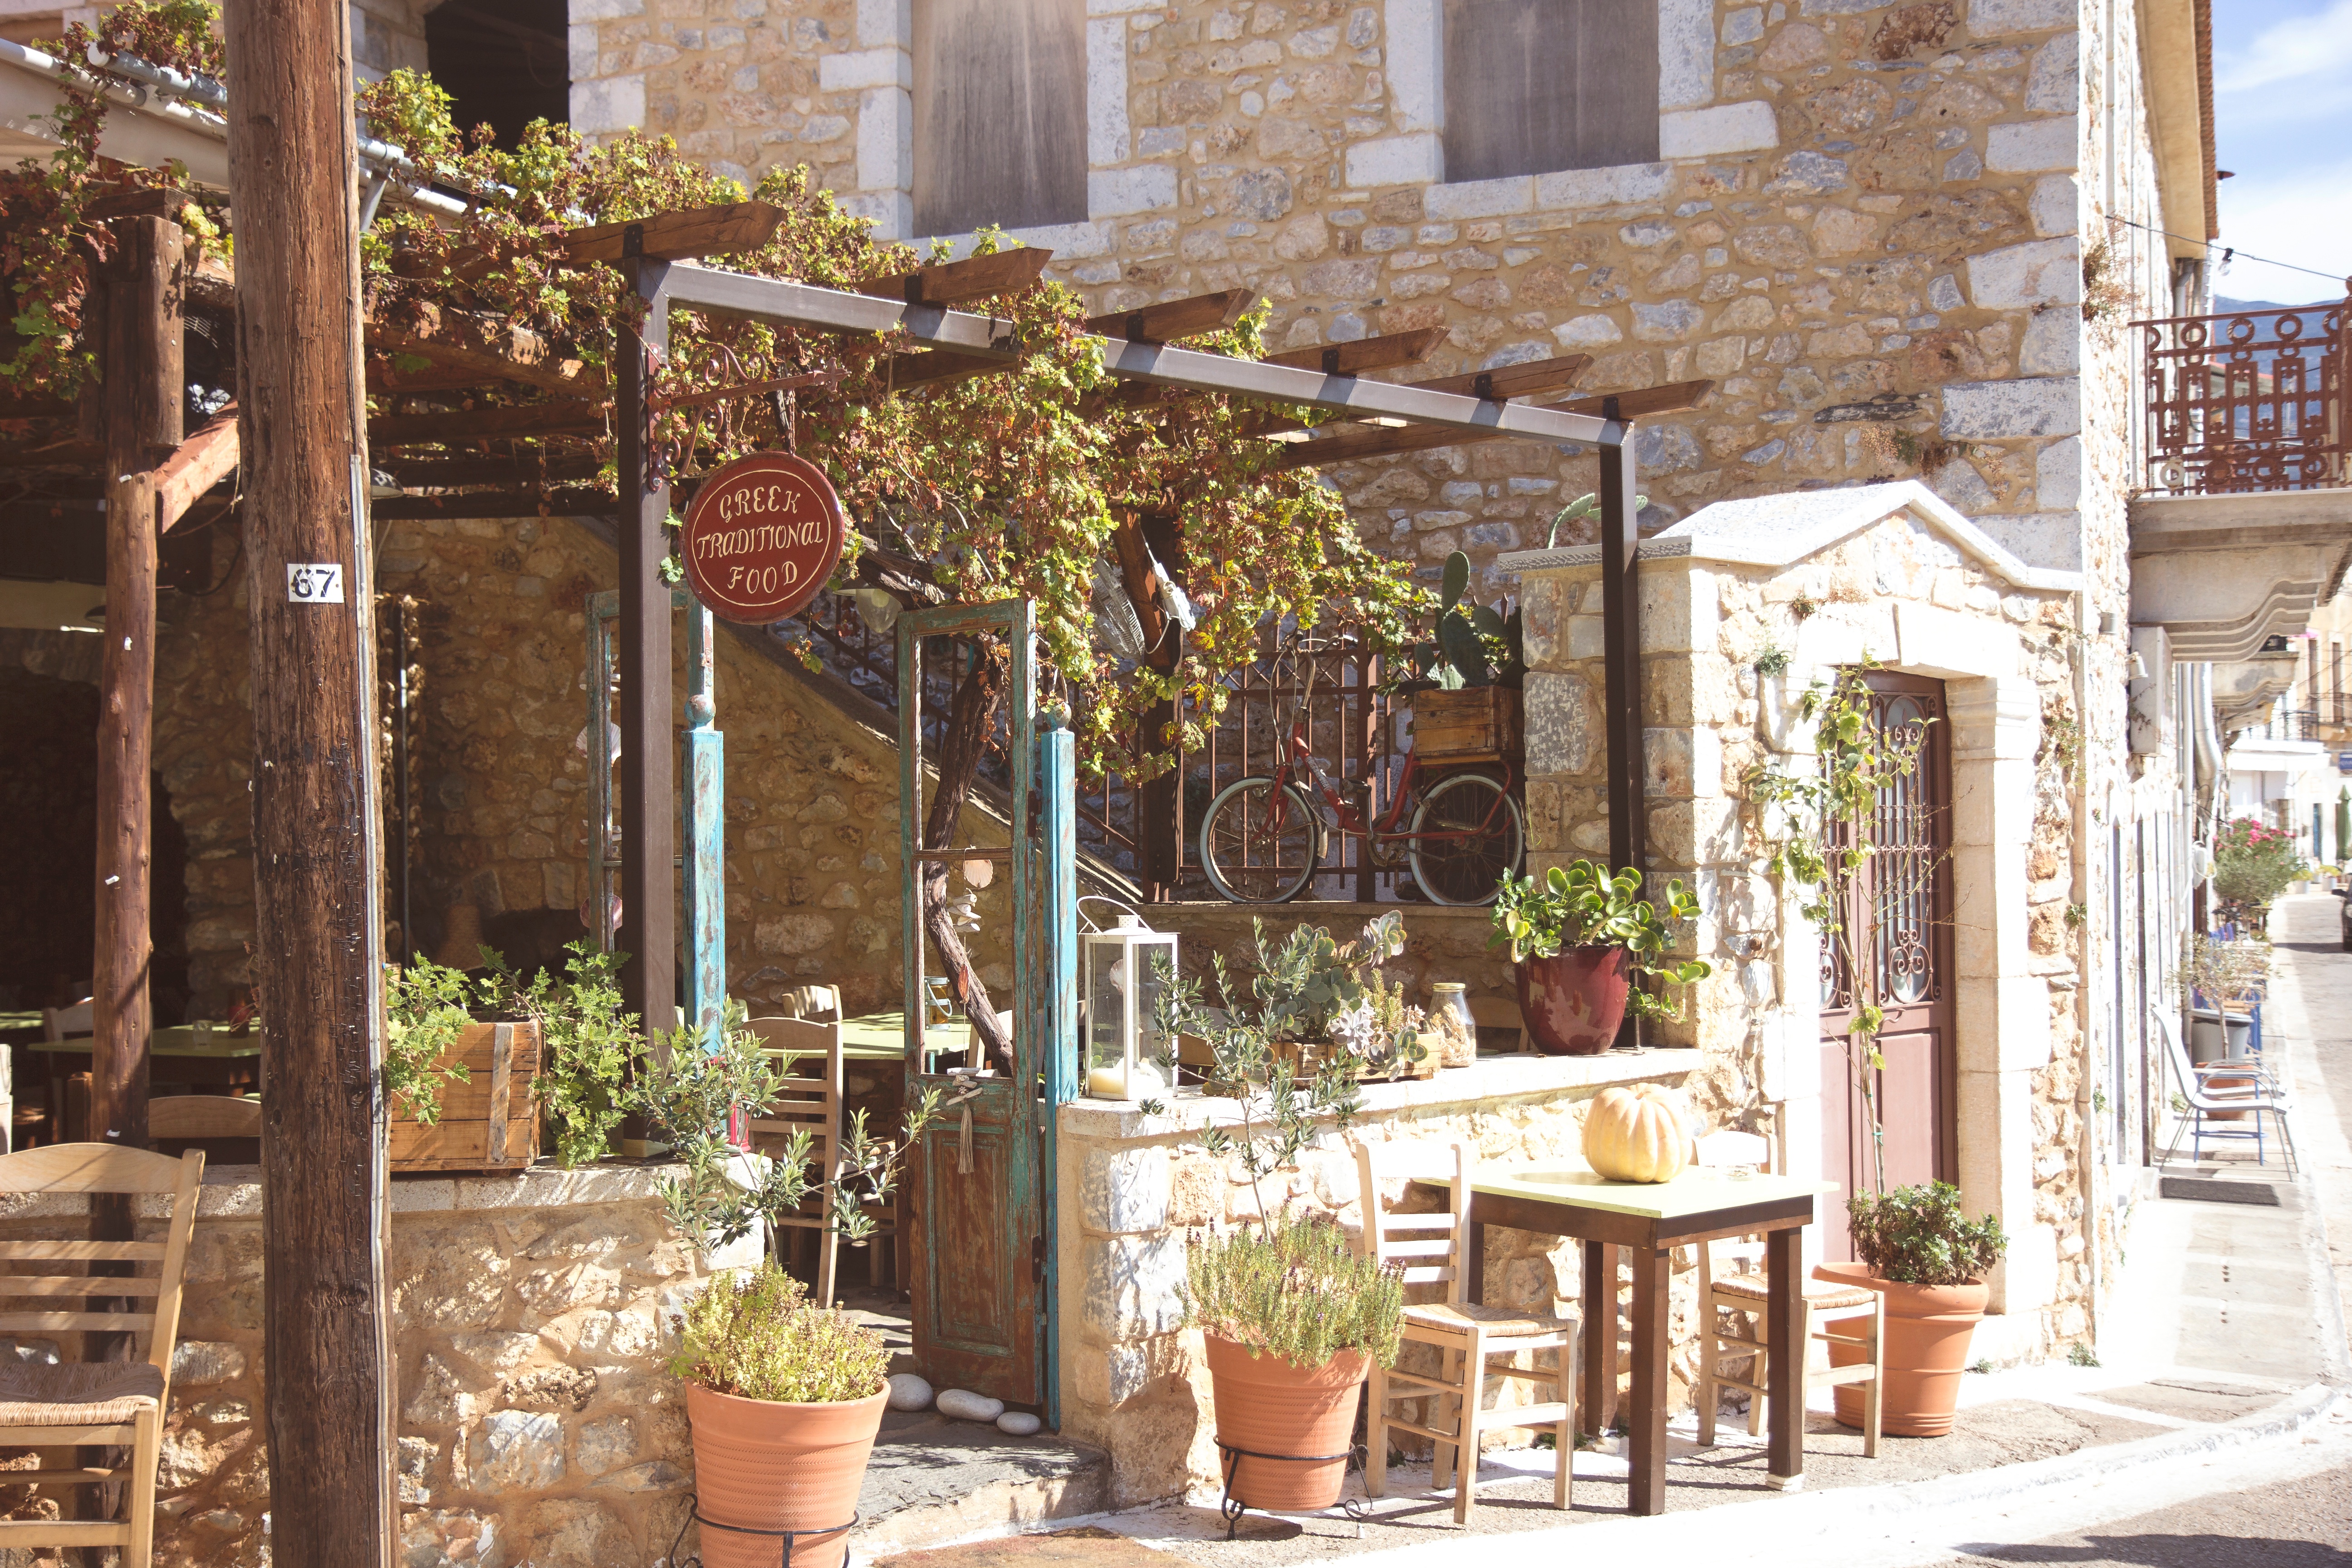
home, porch, cottage, backyard, courtyard, floristry, outdoor structure